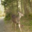
Label: deer